Global Entry

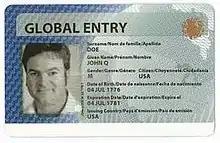
Global Entry membership card

During the interview, the applicant's fingerprints are captured and a digital photo is taken. Applicants are also given instructions on how to use the automated kiosk. The applicant is not always approved on-site, but the interviewing CBP officer makes the final determination and can mark full approval immediately to within 15 minutes or hours later the same day. In any case, the program sends both an email notification and a letter stating the outcome, and this message is sent upon the interviewing officer's input of their decision. The email directs applicants to login to their DHS TTP portal to view the outcome. The physical letter may contain a membership ID card (typically only included if requested via the DHS TTP web portal). However, the card is neither required for any aspect of the program and also cannot be used at kiosks (i.e., a passport is still required). If a participant does not receive a card or else needs a replacement, the member may request via the TTP portal.